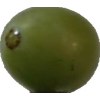
Label: grape